University of Putra Malaysia

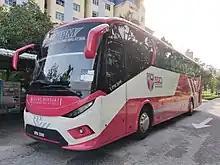
UPM bus at K10 bus station

Aside from the main campus in Serdang, UPM has a branch campus in Bintulu, Sarawak. In June 1987, the National Resources Training Centre relocated to Bintulu from its provisional campus in Kuching. On 27 August 1987, the campus in Bintulu became a branch campus of UPM, abbreviated as UPMKB. Currently the Bintulu campus consists of 2 faculties, the Faculty of Agricultural and Forestry Sciences and the Faculty of Humanities, Management and Science, as well as one institute, the Institute of Ecosystem Science Borneo. The campus offers undergraduate and postgraduate programmes, with approximately 1600 students in total.